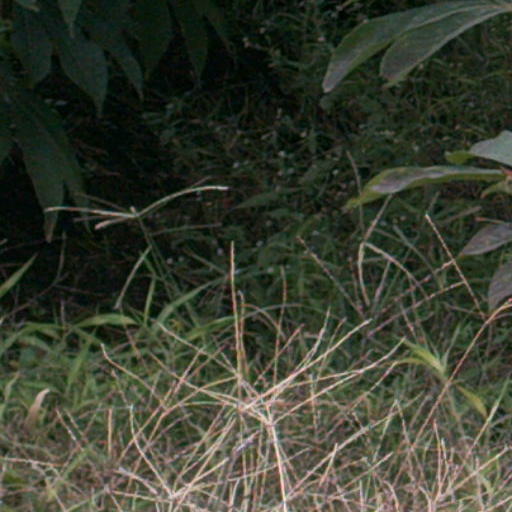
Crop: cassava